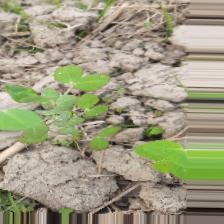
Label: Powdery Mildew